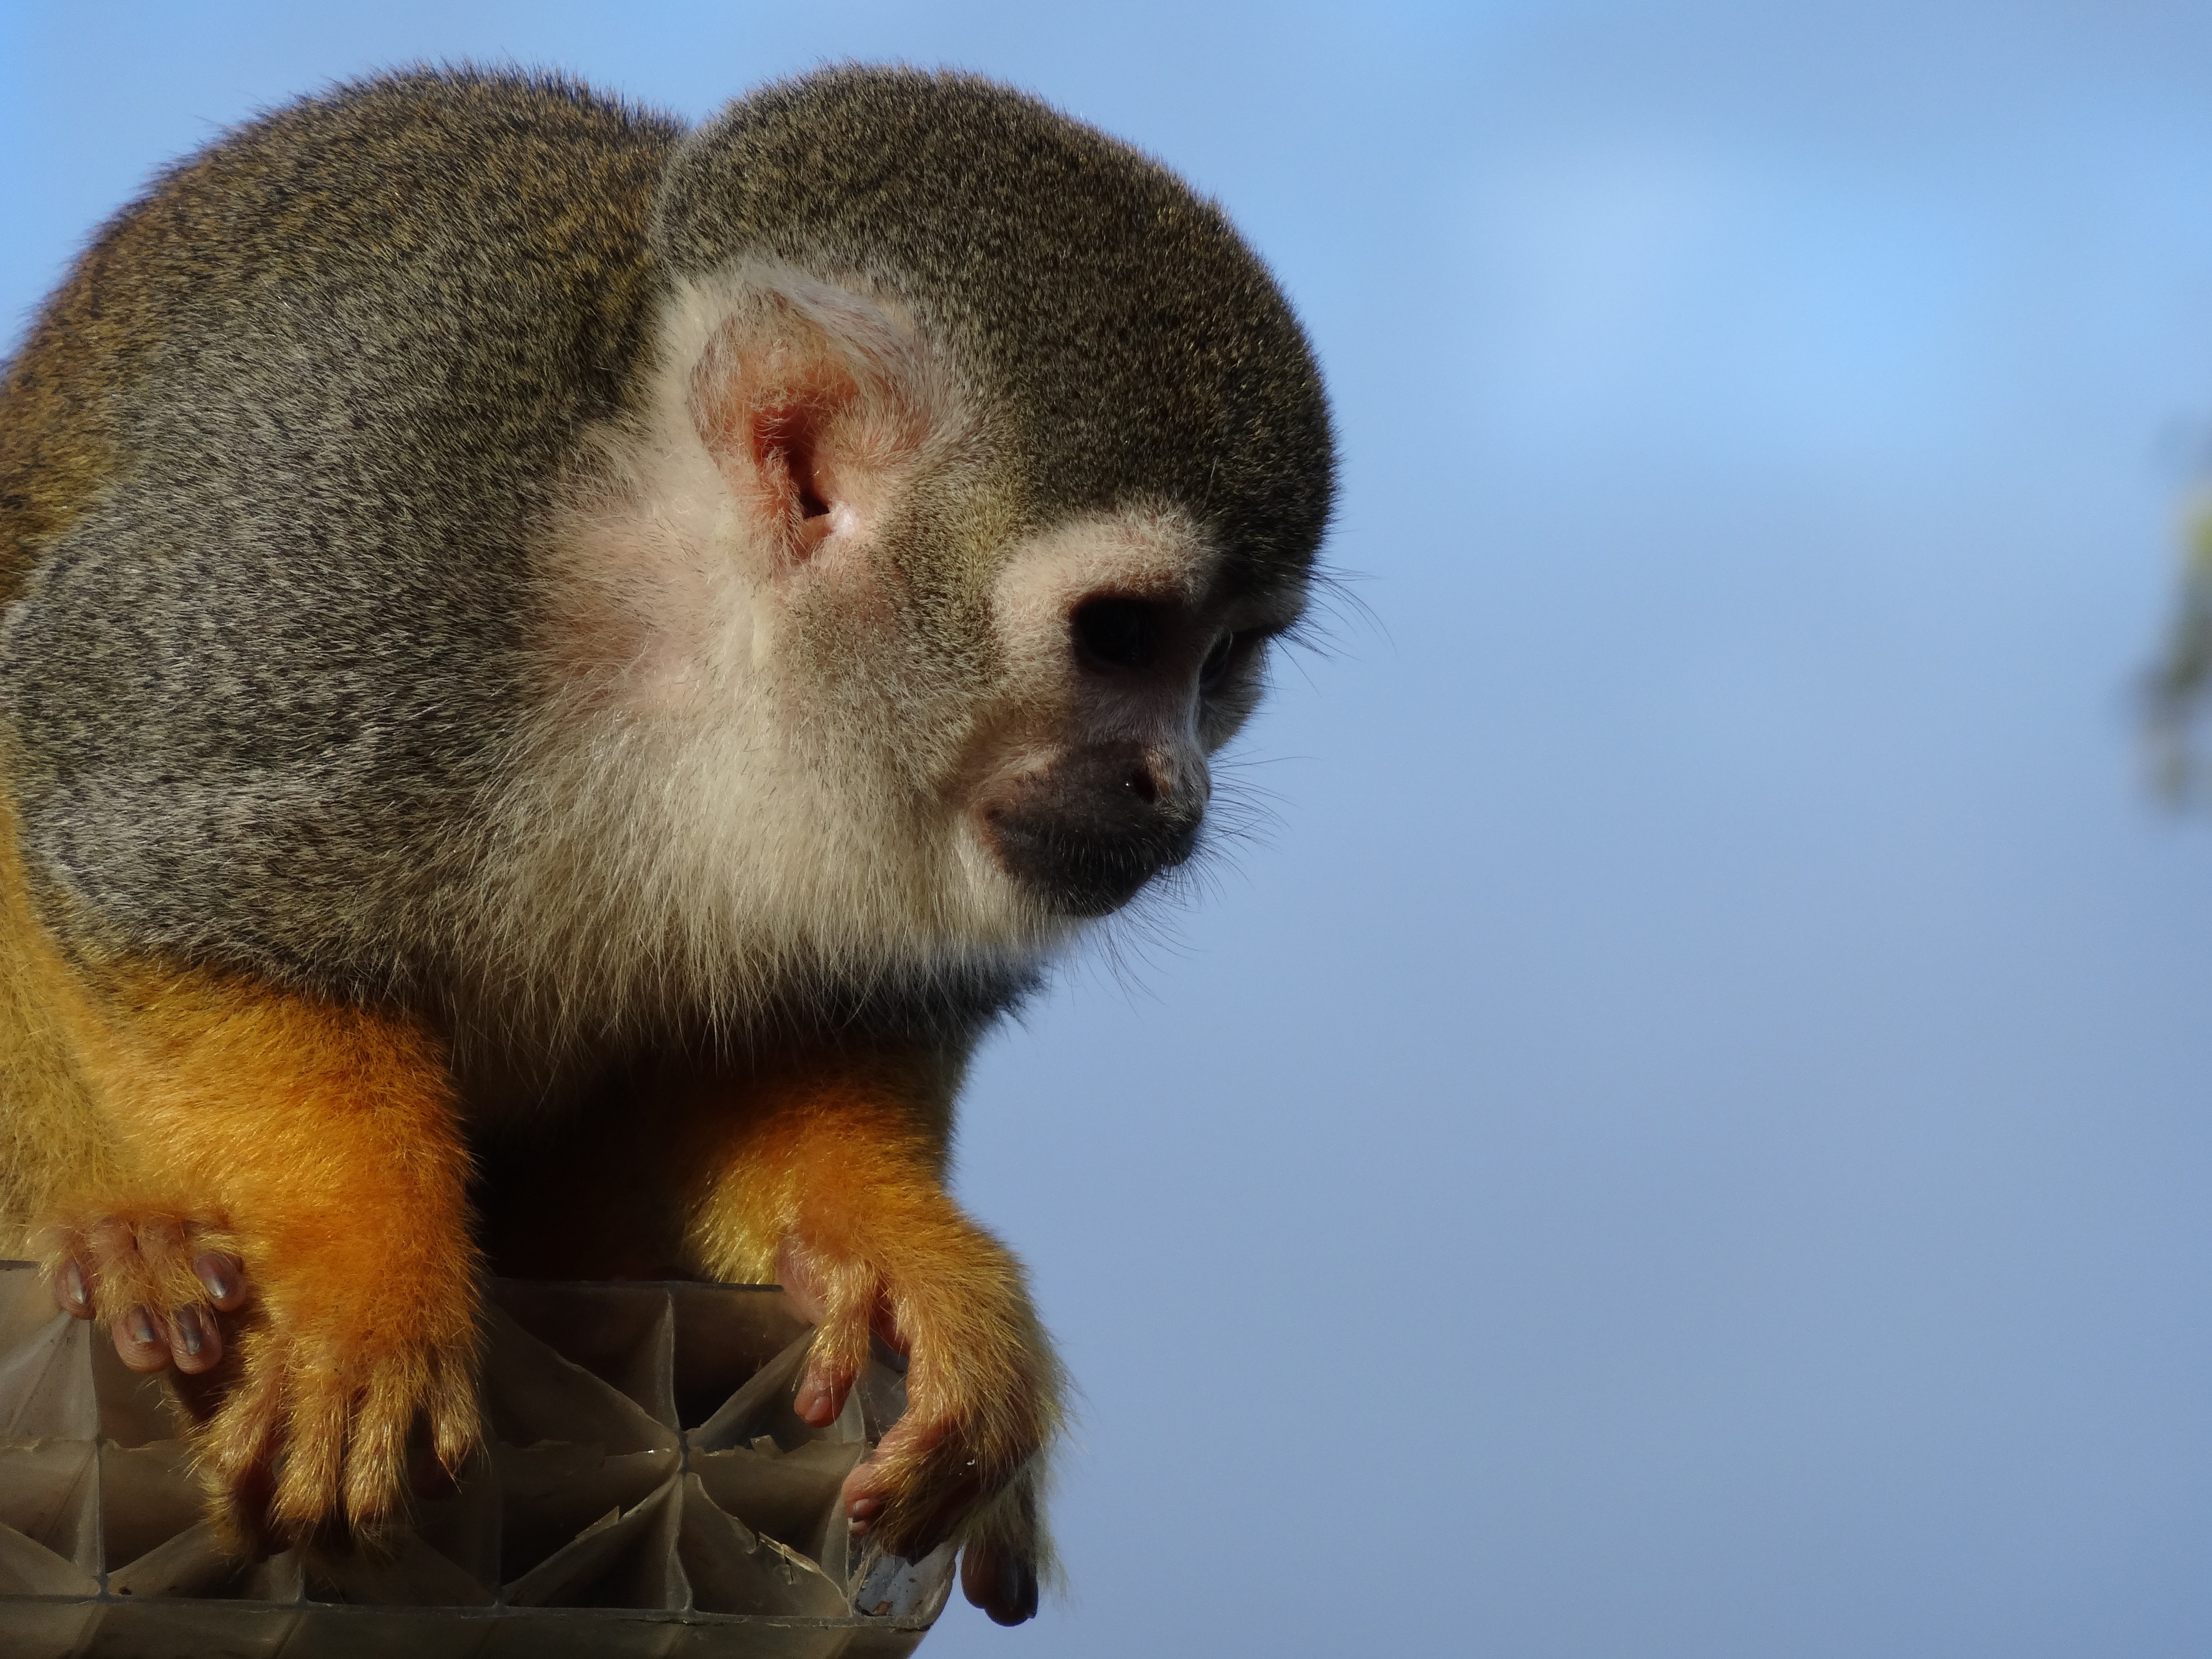
nature, looking, wildlife, zoo, mammal, monkey, fauna, primate, squirrel monkey, vertebrate, macaque, spider monkey, new world monkey